Infected blood scandal in the United Kingdom

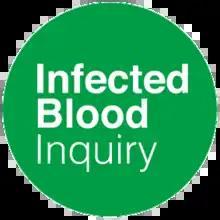
Inquiry logo

In July 2017, a group legal action "Jason Evans & Ors" was brought against the government on behalf of more than 500 people. After years of increasing pressure from campaigners and MPs, Prime Minister Theresa May announced a full UK-wide public inquiry into the scandal. In September 2017, a court ruling found in favour of the victims, allowing them to launch a High Court action to seek damages.